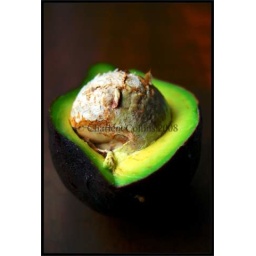
Final in the pear set, promise :=)I like how the green meets the yellow